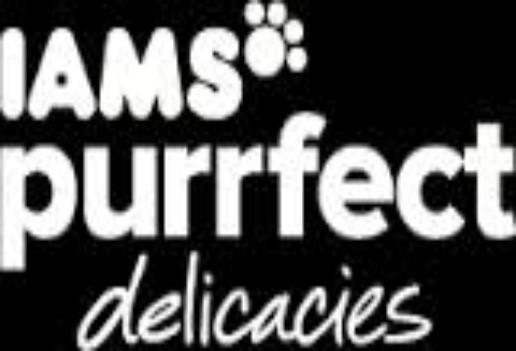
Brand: Iams
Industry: Food